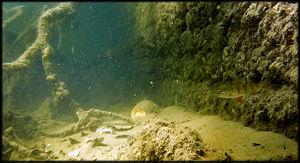
Accumulation de vase au pied d'un mur de canal eutrophe du nord de la France (Moyenne Deûle) couvert de moules zébrées
Les pseudofèces sont une forme d'excrétat et d'égestat, uniquement produite par certains annélides et mollusques filtreurs.